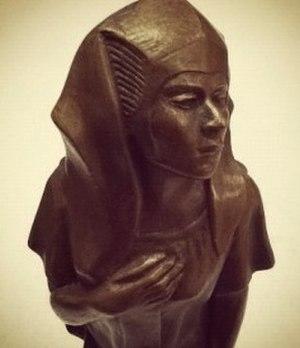
Taytu Betul, née Wälättä Mikael vers 1851 dans le Semien, près de Tigray, et morte le 11 février 1918 à Entoto, est une noble éthiopienne. Elle est impératrice de l'Empire éthiopien de 1889 à 1913.